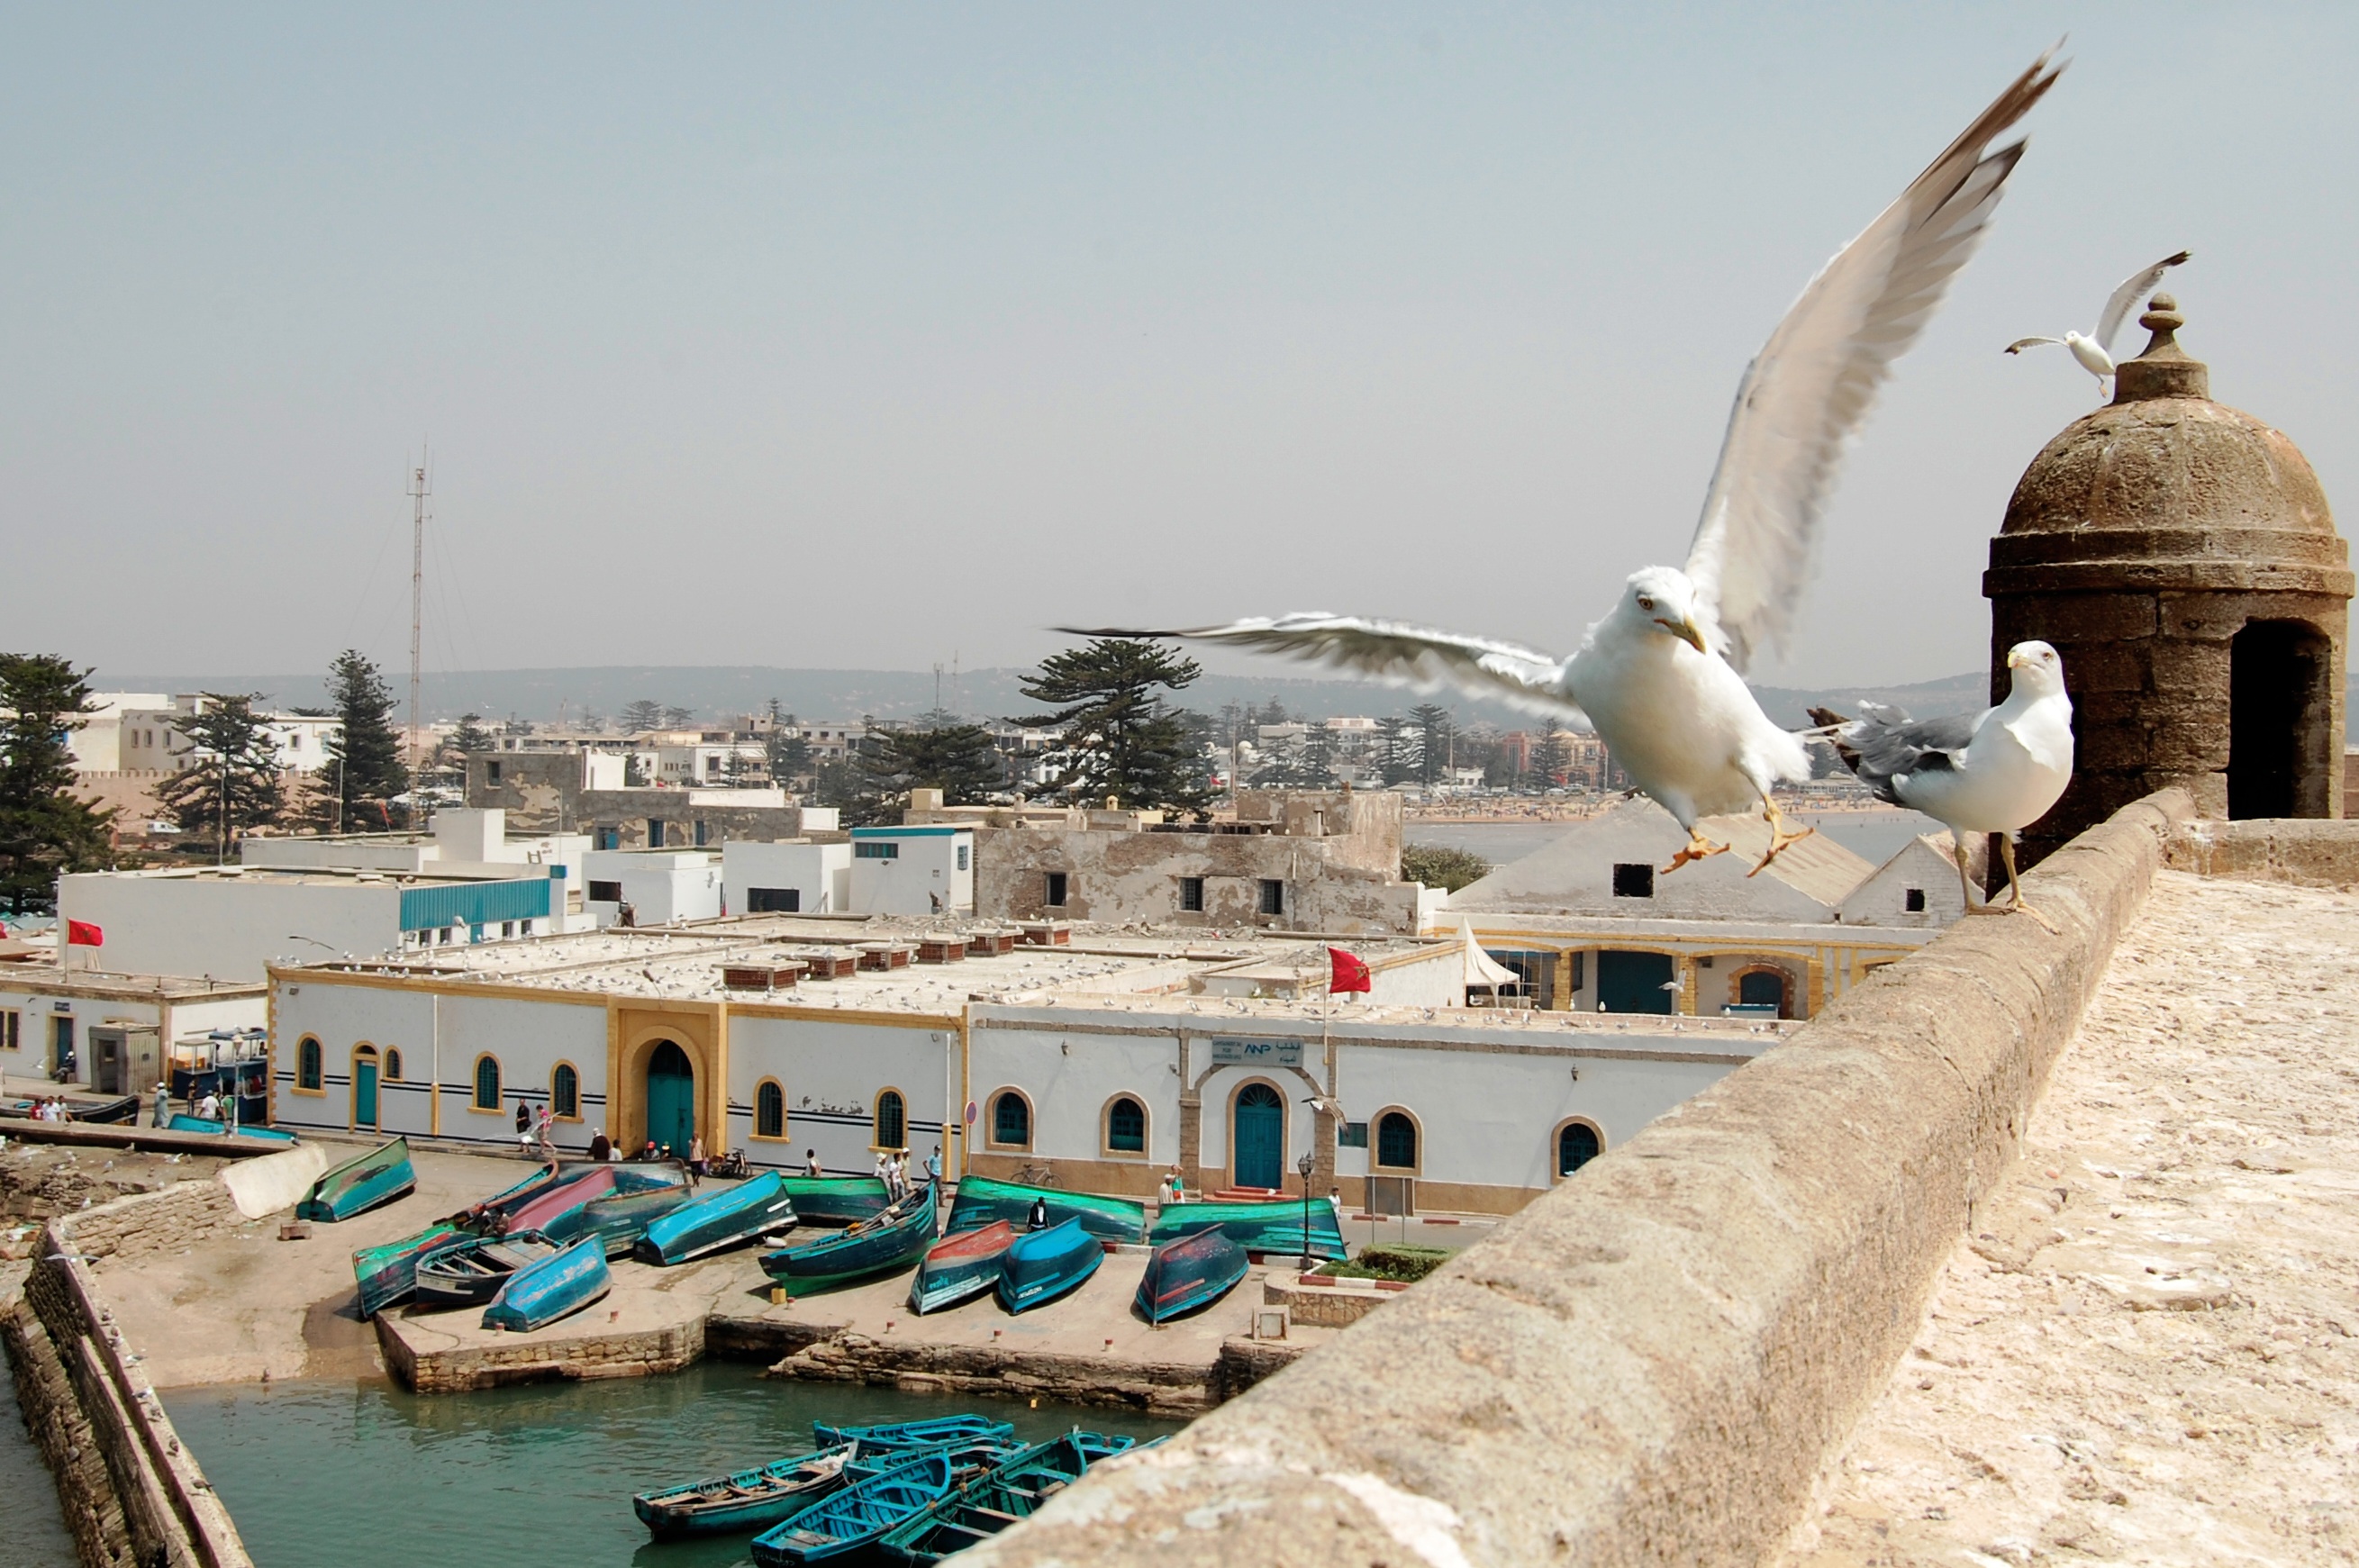
sea, vacation, travel, vehicle, tourism, mosque